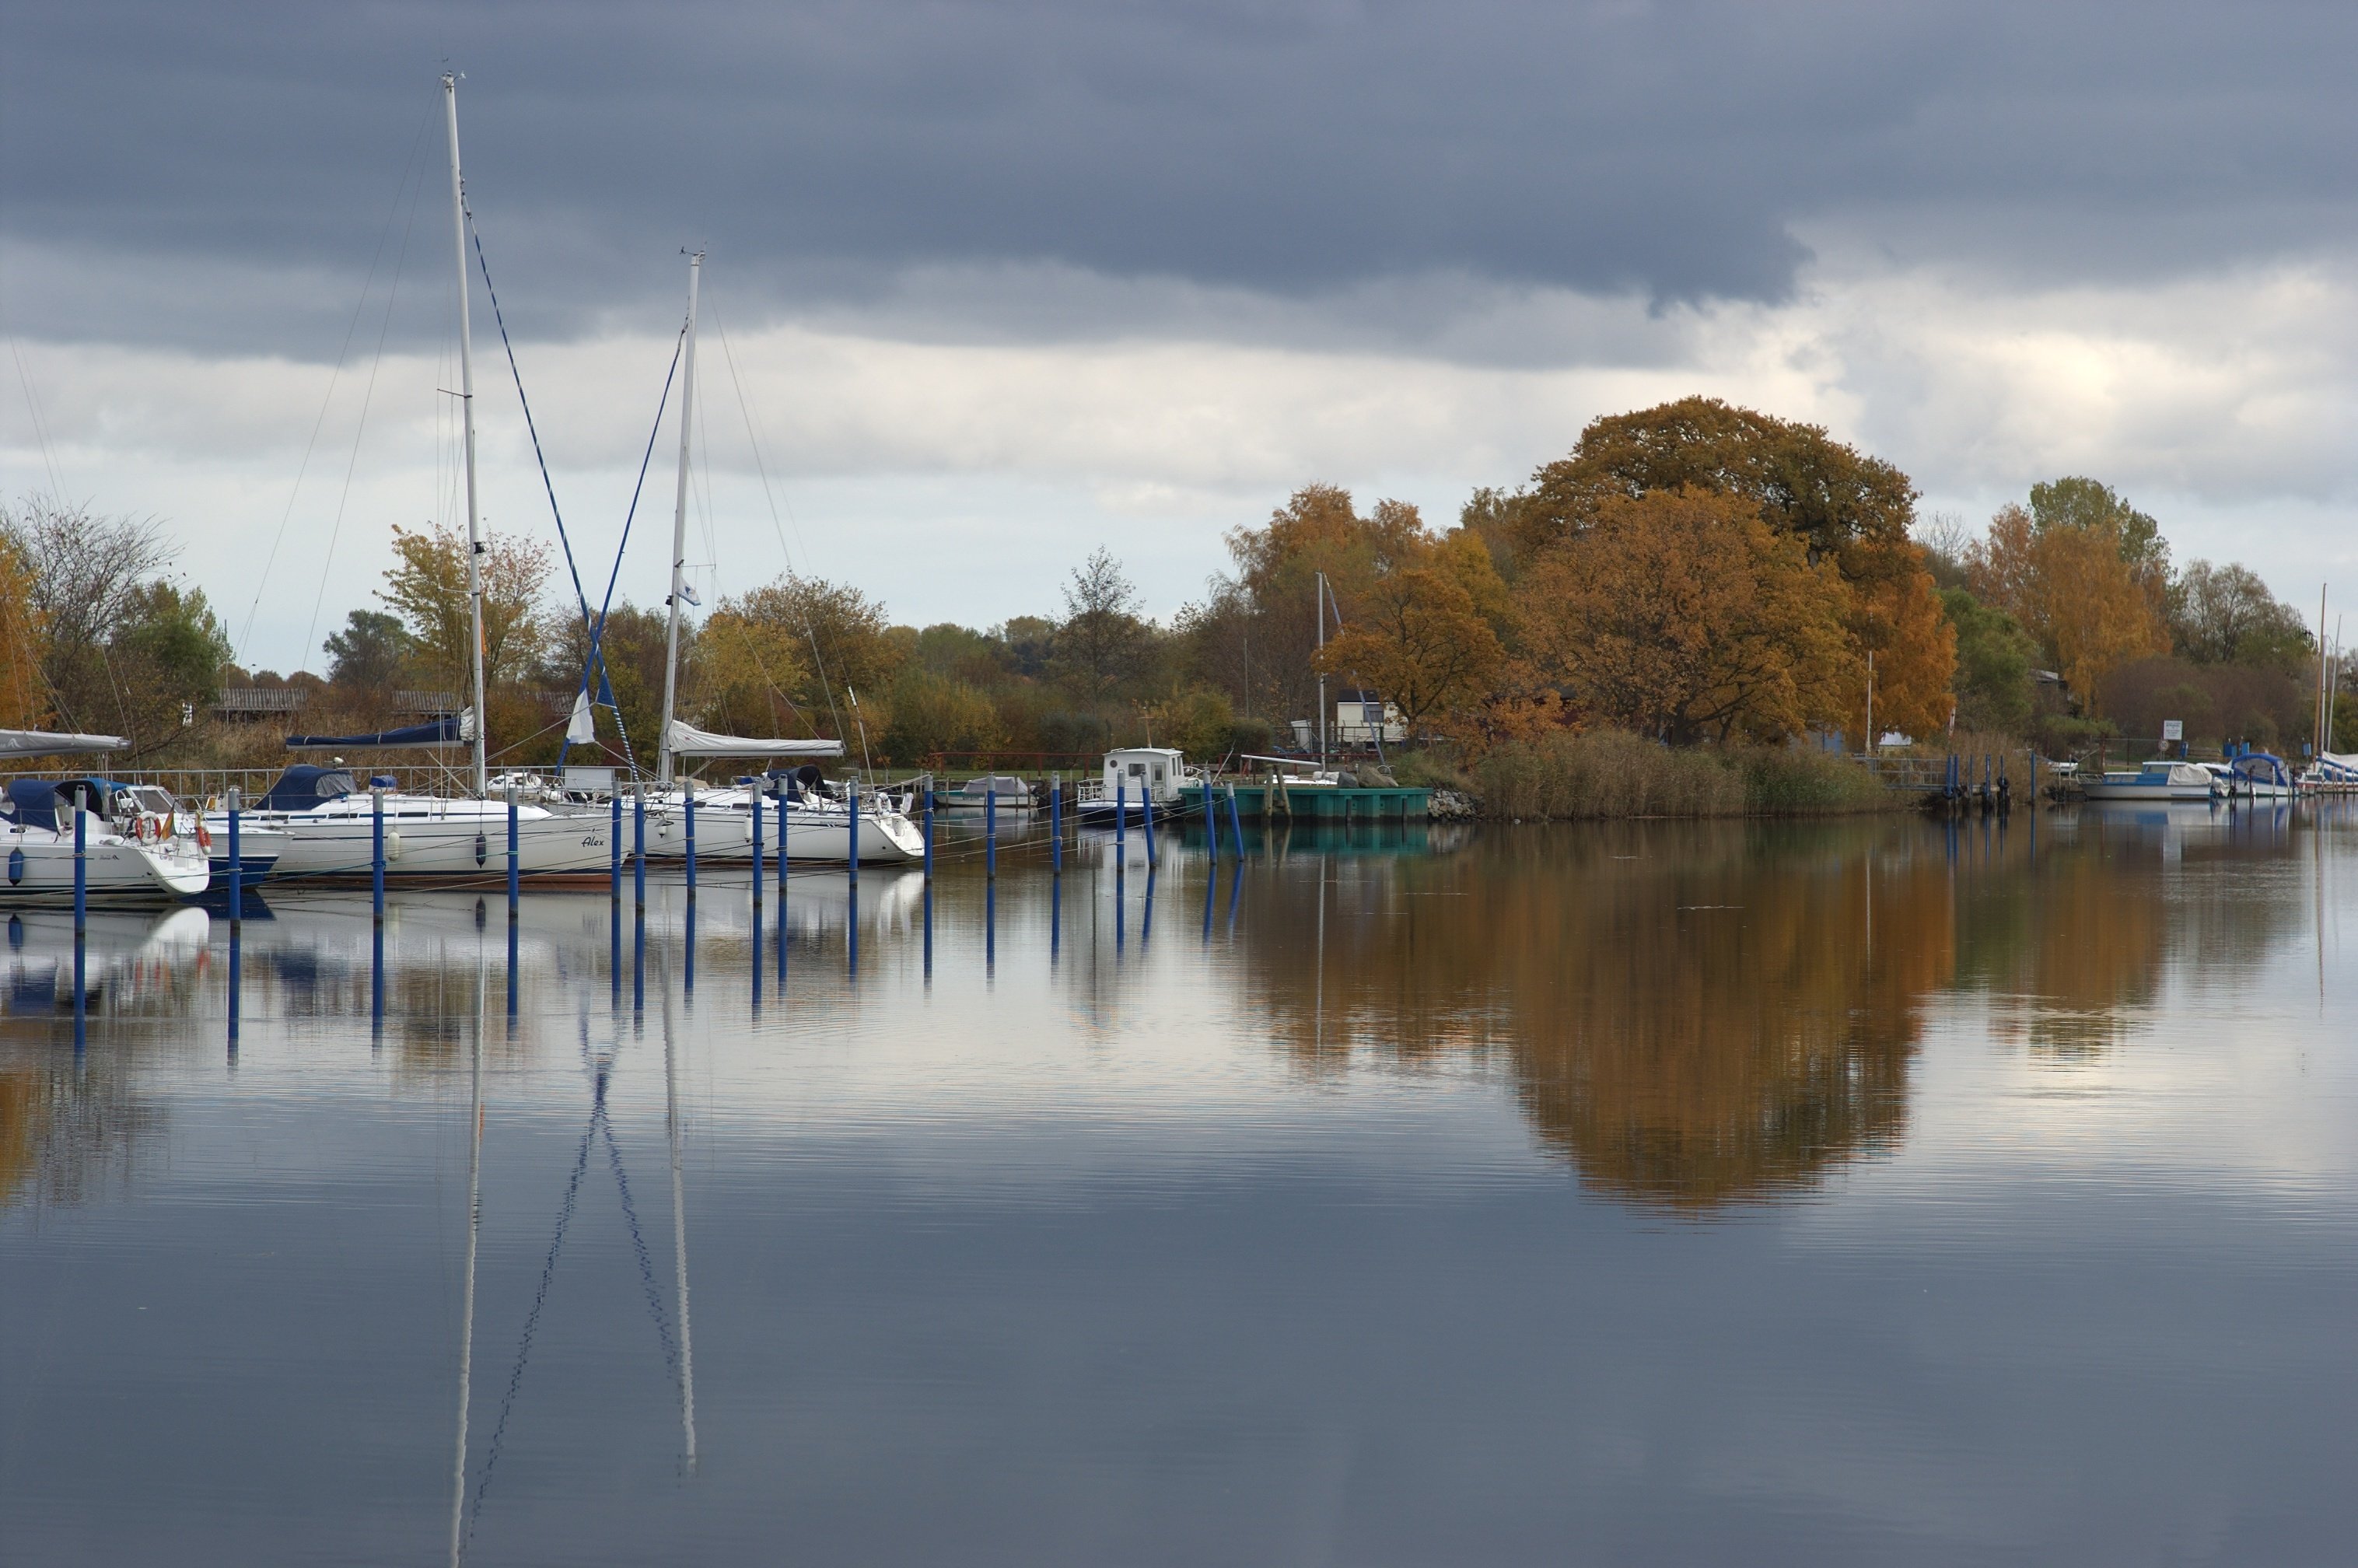
water, dock, morning, lake, river, canal, reflection, vehicle, marina, waterway, rawtherapee, germany, deutschland, walimex, samyang, pentax, 85mm, mecklenburgvorpommern, lenstagged, steffenzahn, k100d, justpentax, iamflickr, 85mmf14, walimex85mm, walimexpro8514if, greifswald